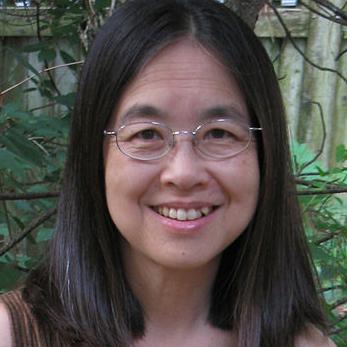
Age: 55